Mesoamerican ballgame

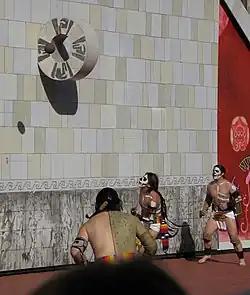
The ball in front of the goal during a game of pok-ta-pok, 2006

The Mesoamerican ballgame was a sport with ritual associations played since at least 1650 BCE the middle Mesoamerican Preclassic period of the Pre-Columbian era. The sport had different versions in different places during the millennia, and a modernized version of the game, "ulama", is still played by the indigenous peoples of Mexico in some places.